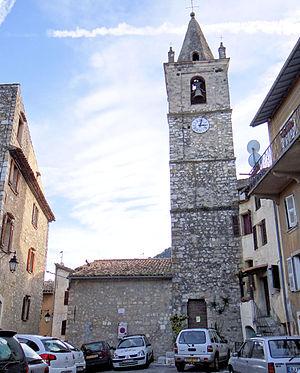
Le Broc - Église Sainte-Marie-Madeleine - Clocher